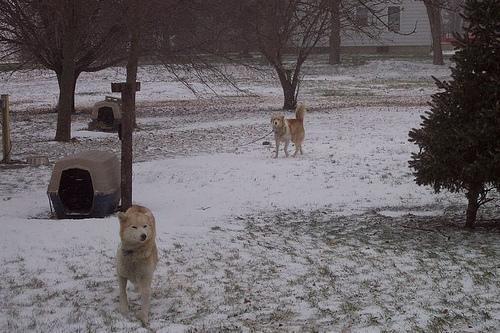
Siberian_husky